Kostas Christodoulou

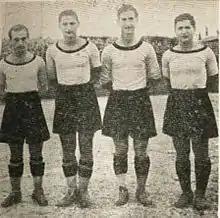
Christodoulou (right) with Maropoulos, Tzanetis and Chatzistavridis. (left)

Kostas Christodoulou (born 1915) was a Greek footballer who played as a forward and a later manager.